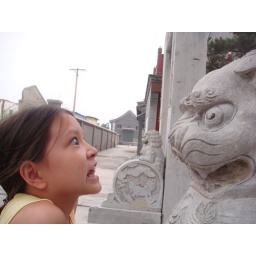
lots of cute stone lions around the city: lions sitting on drums, lions guarding the gates, etc.